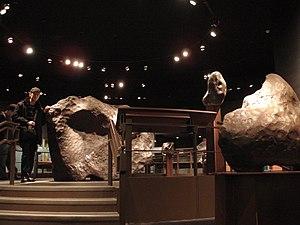
Les météorites de fer, appelées parfois météorites ferreuses ou sidérites, sont un type de météorites composées principalement d'un alliage métallique de fer et de nickel. Elles sont interprétées comme des fragments de noyaux d'astéroïdes qui ont été littéralement épluchés de leur manteau silicaté par des collisions avec d'autres objets du système solaire.
La météorite du cap York est une météorite qui a percuté la Terre il y a environ 10 000 ans. Elle porte le nom du lieu de sa découverte. Il s'agit de l'une des plus grosses météorites de fer connues.